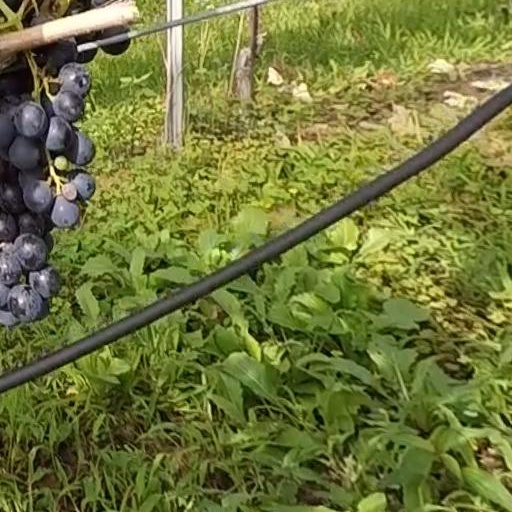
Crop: grape